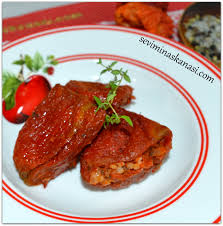
Yemek: biber_dolmasi